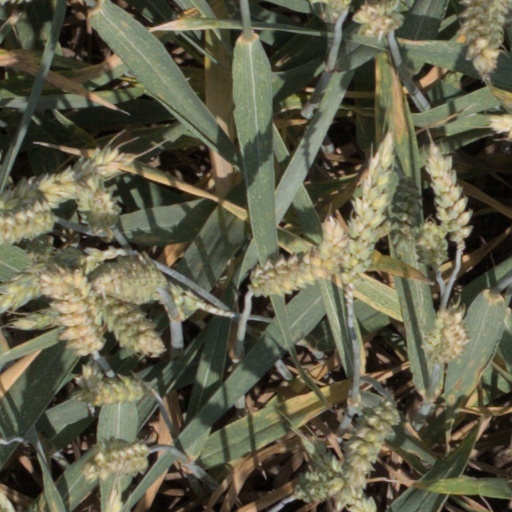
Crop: wheat